Rufus Does Judy at Capitol Studios

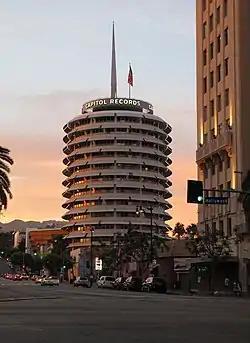
The album was recorded at Capitol Studios, which is located in the basement of the Capitol Records building in Hollywood, California.

Wainwright was backed by a four-piece band. Renée Zellweger was the only live audience member.